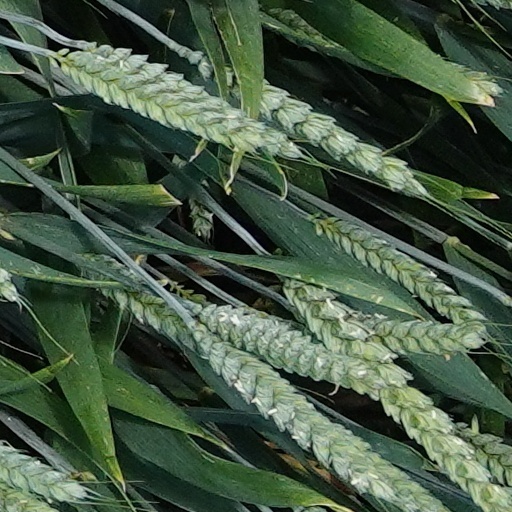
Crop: wheat